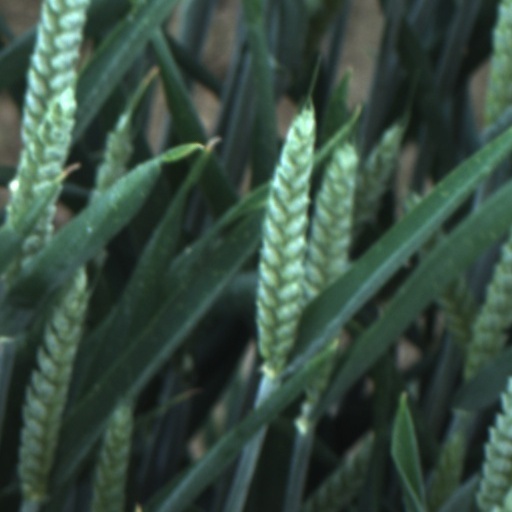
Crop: wheat